Reintegration of Transnistria into Moldova

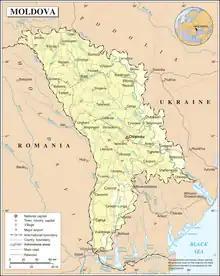
Map of Moldova showing the territory of Transnistria simply as another part of the country

Since the outbreak of the Transnistria conflict, there have been efforts and proposals to reincorporate the unrecognized state of Transnistria into Moldova.